Joseph Stalin

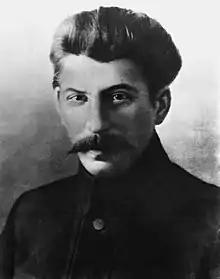
Stalin in 1917 as a young People's Commissar

In January 1912, the first Bolshevik Central Committee was elected at the Prague Conference. Lenin and Grigory Zinoviev decided to co-opt Stalin to the committee, which Stalin (while still in exile in Vologda) agreed to. Lenin believed that Stalin, as a Georgian, would help secure support from the empire's minority ethnicities.